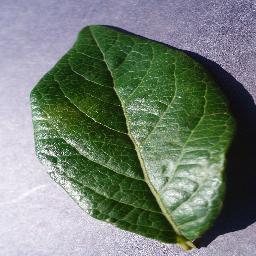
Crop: blueberry
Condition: healthy